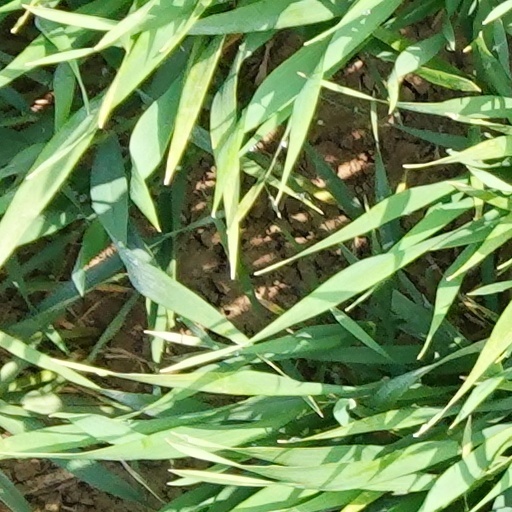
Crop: wheat